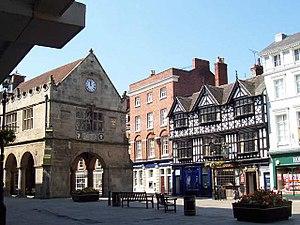
Shrewsbury [ ʃruːz.be.riː ou ʃraʊz.be.riː] est une ville britannique, située dans le Shropshire, aux abords du pays de Galles.